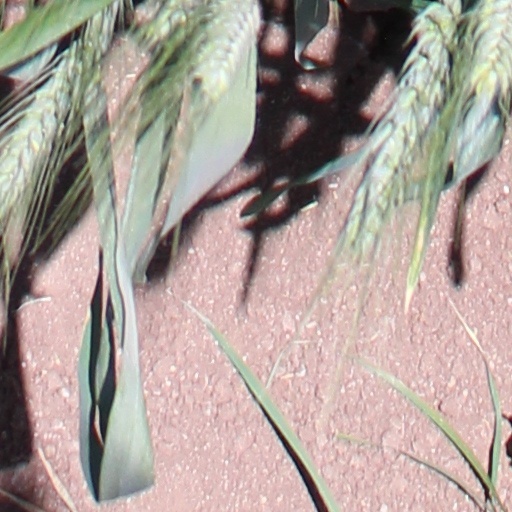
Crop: wheat